Noron-l'Abbaye

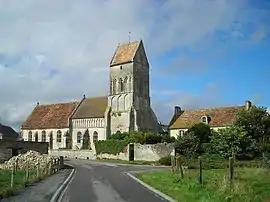
The church in Noron-l'Abbaye

Noron-l'Abbaye is a commune in the department of Calvados in the Normandy region in northwestern France.